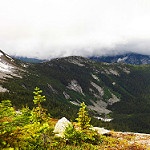
Scene: Outdoor